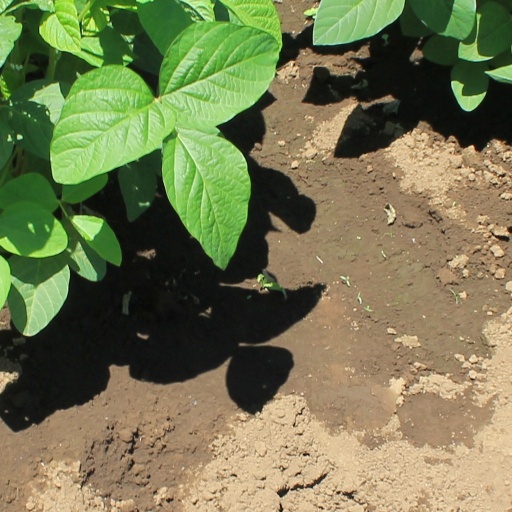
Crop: soybean